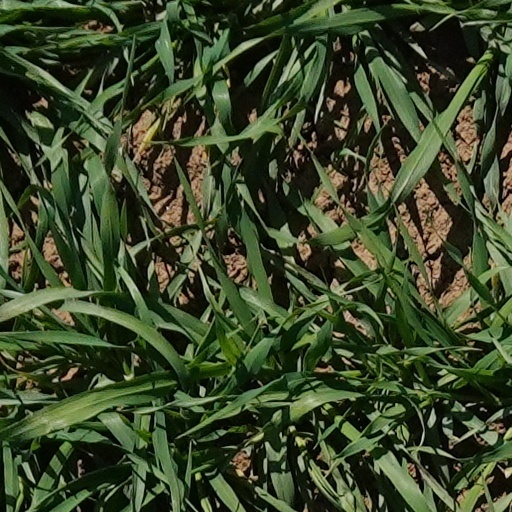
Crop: wheat